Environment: real
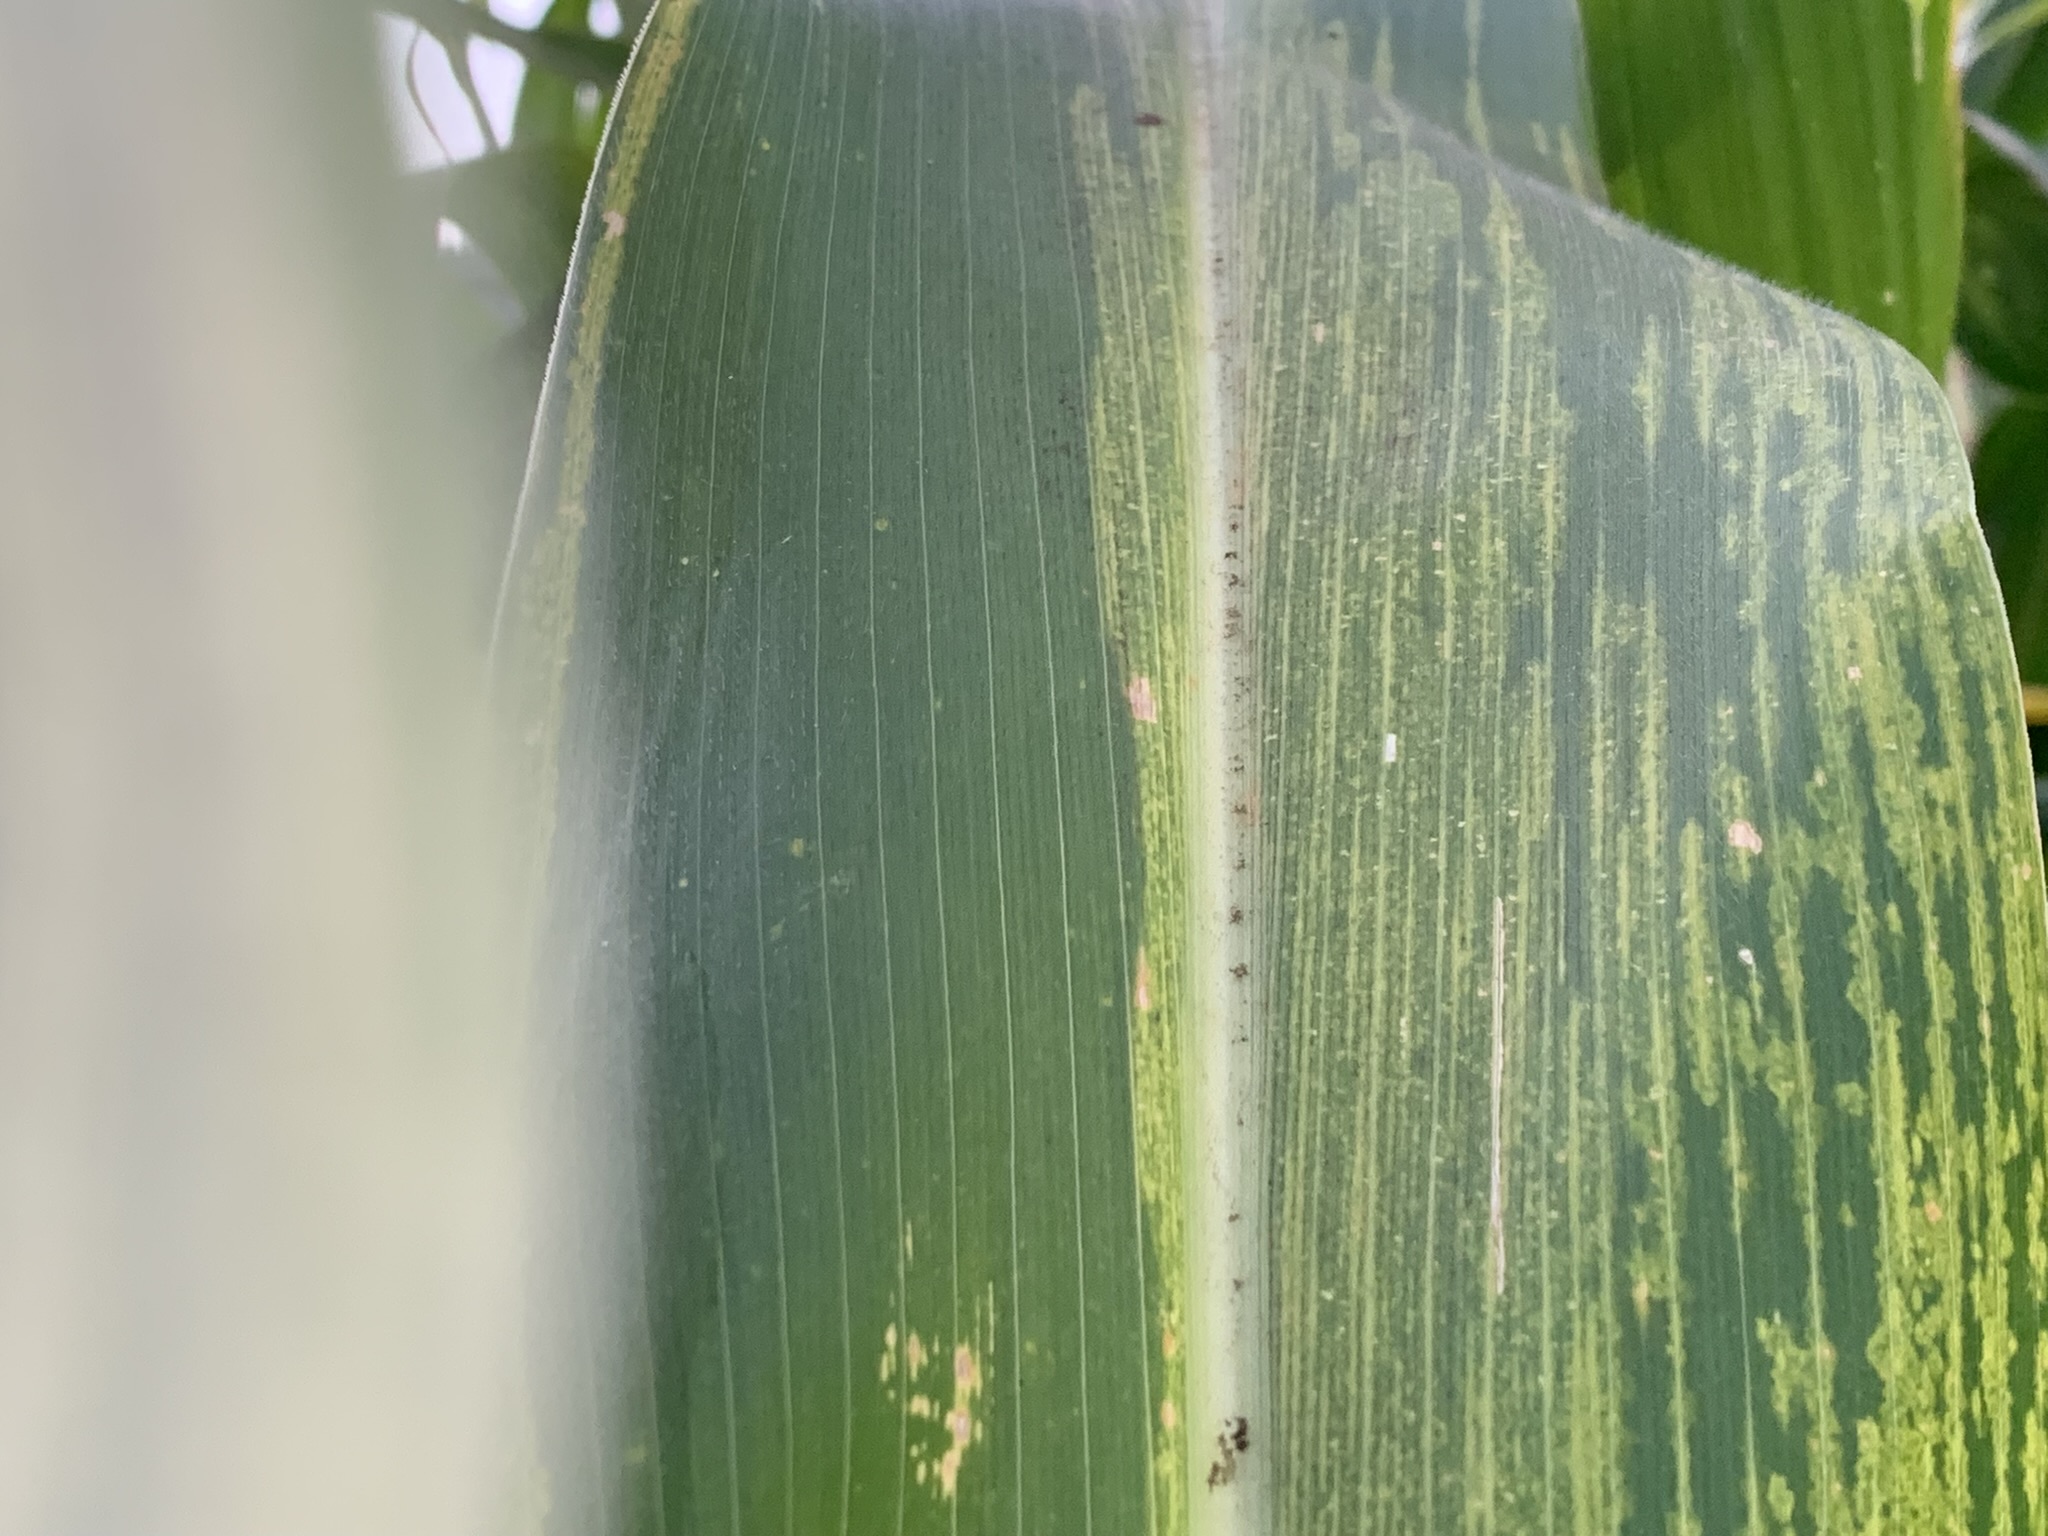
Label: lethal_necrosis